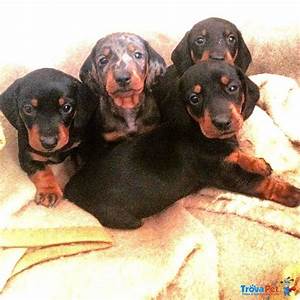
Label: cane